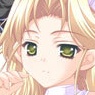
Portrait style: Anime Portrait